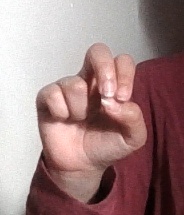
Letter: gaaf